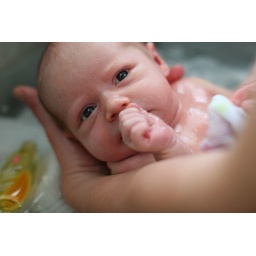
Bathtime in the kitchen sink